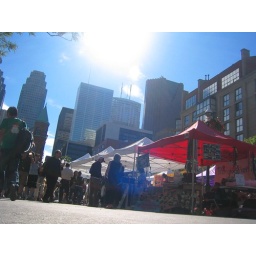
this was some kind of special dog event happening on front street in toronto.